Question: Who is in front of the umpire?
Tambaya: Waye a gaban alƙalin wasa?
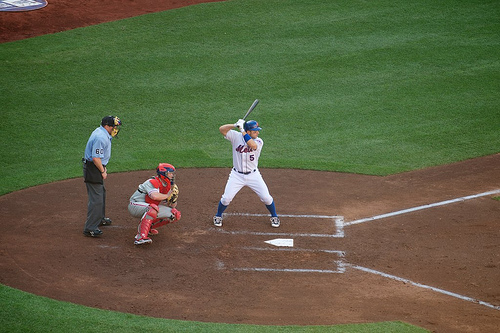
Answer: The catcher.
Amsa: Mai kamawa.